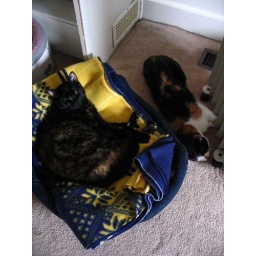
The hottest seat in the house